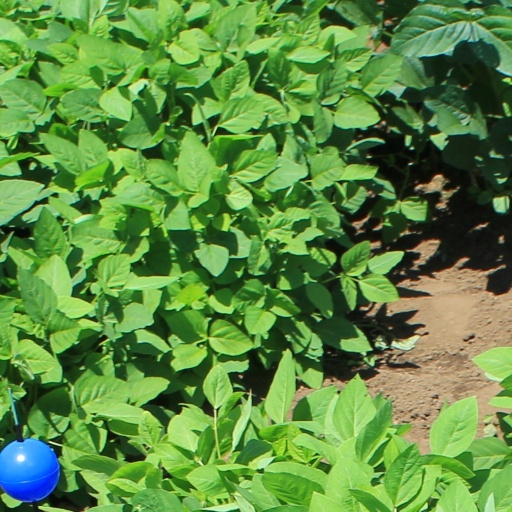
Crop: soybean